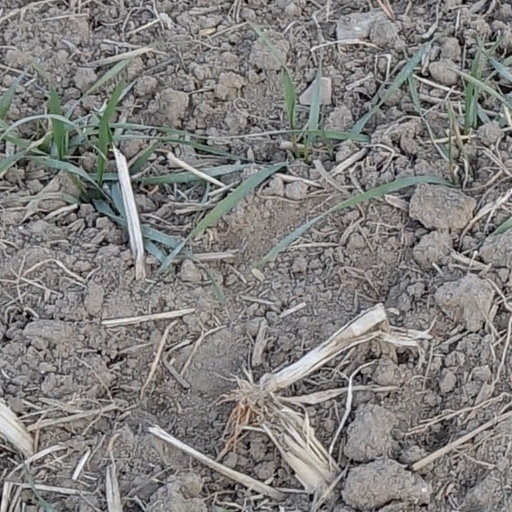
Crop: wheat